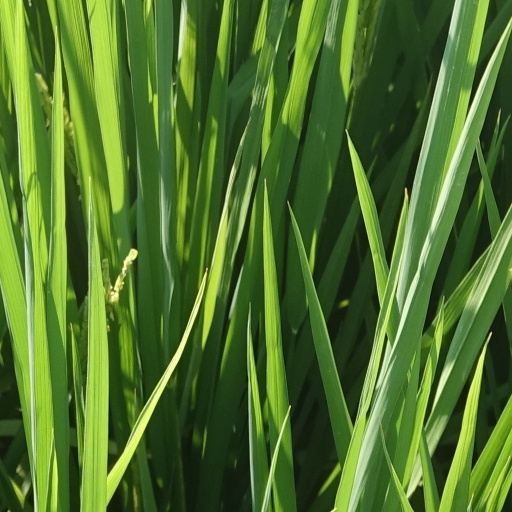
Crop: rice